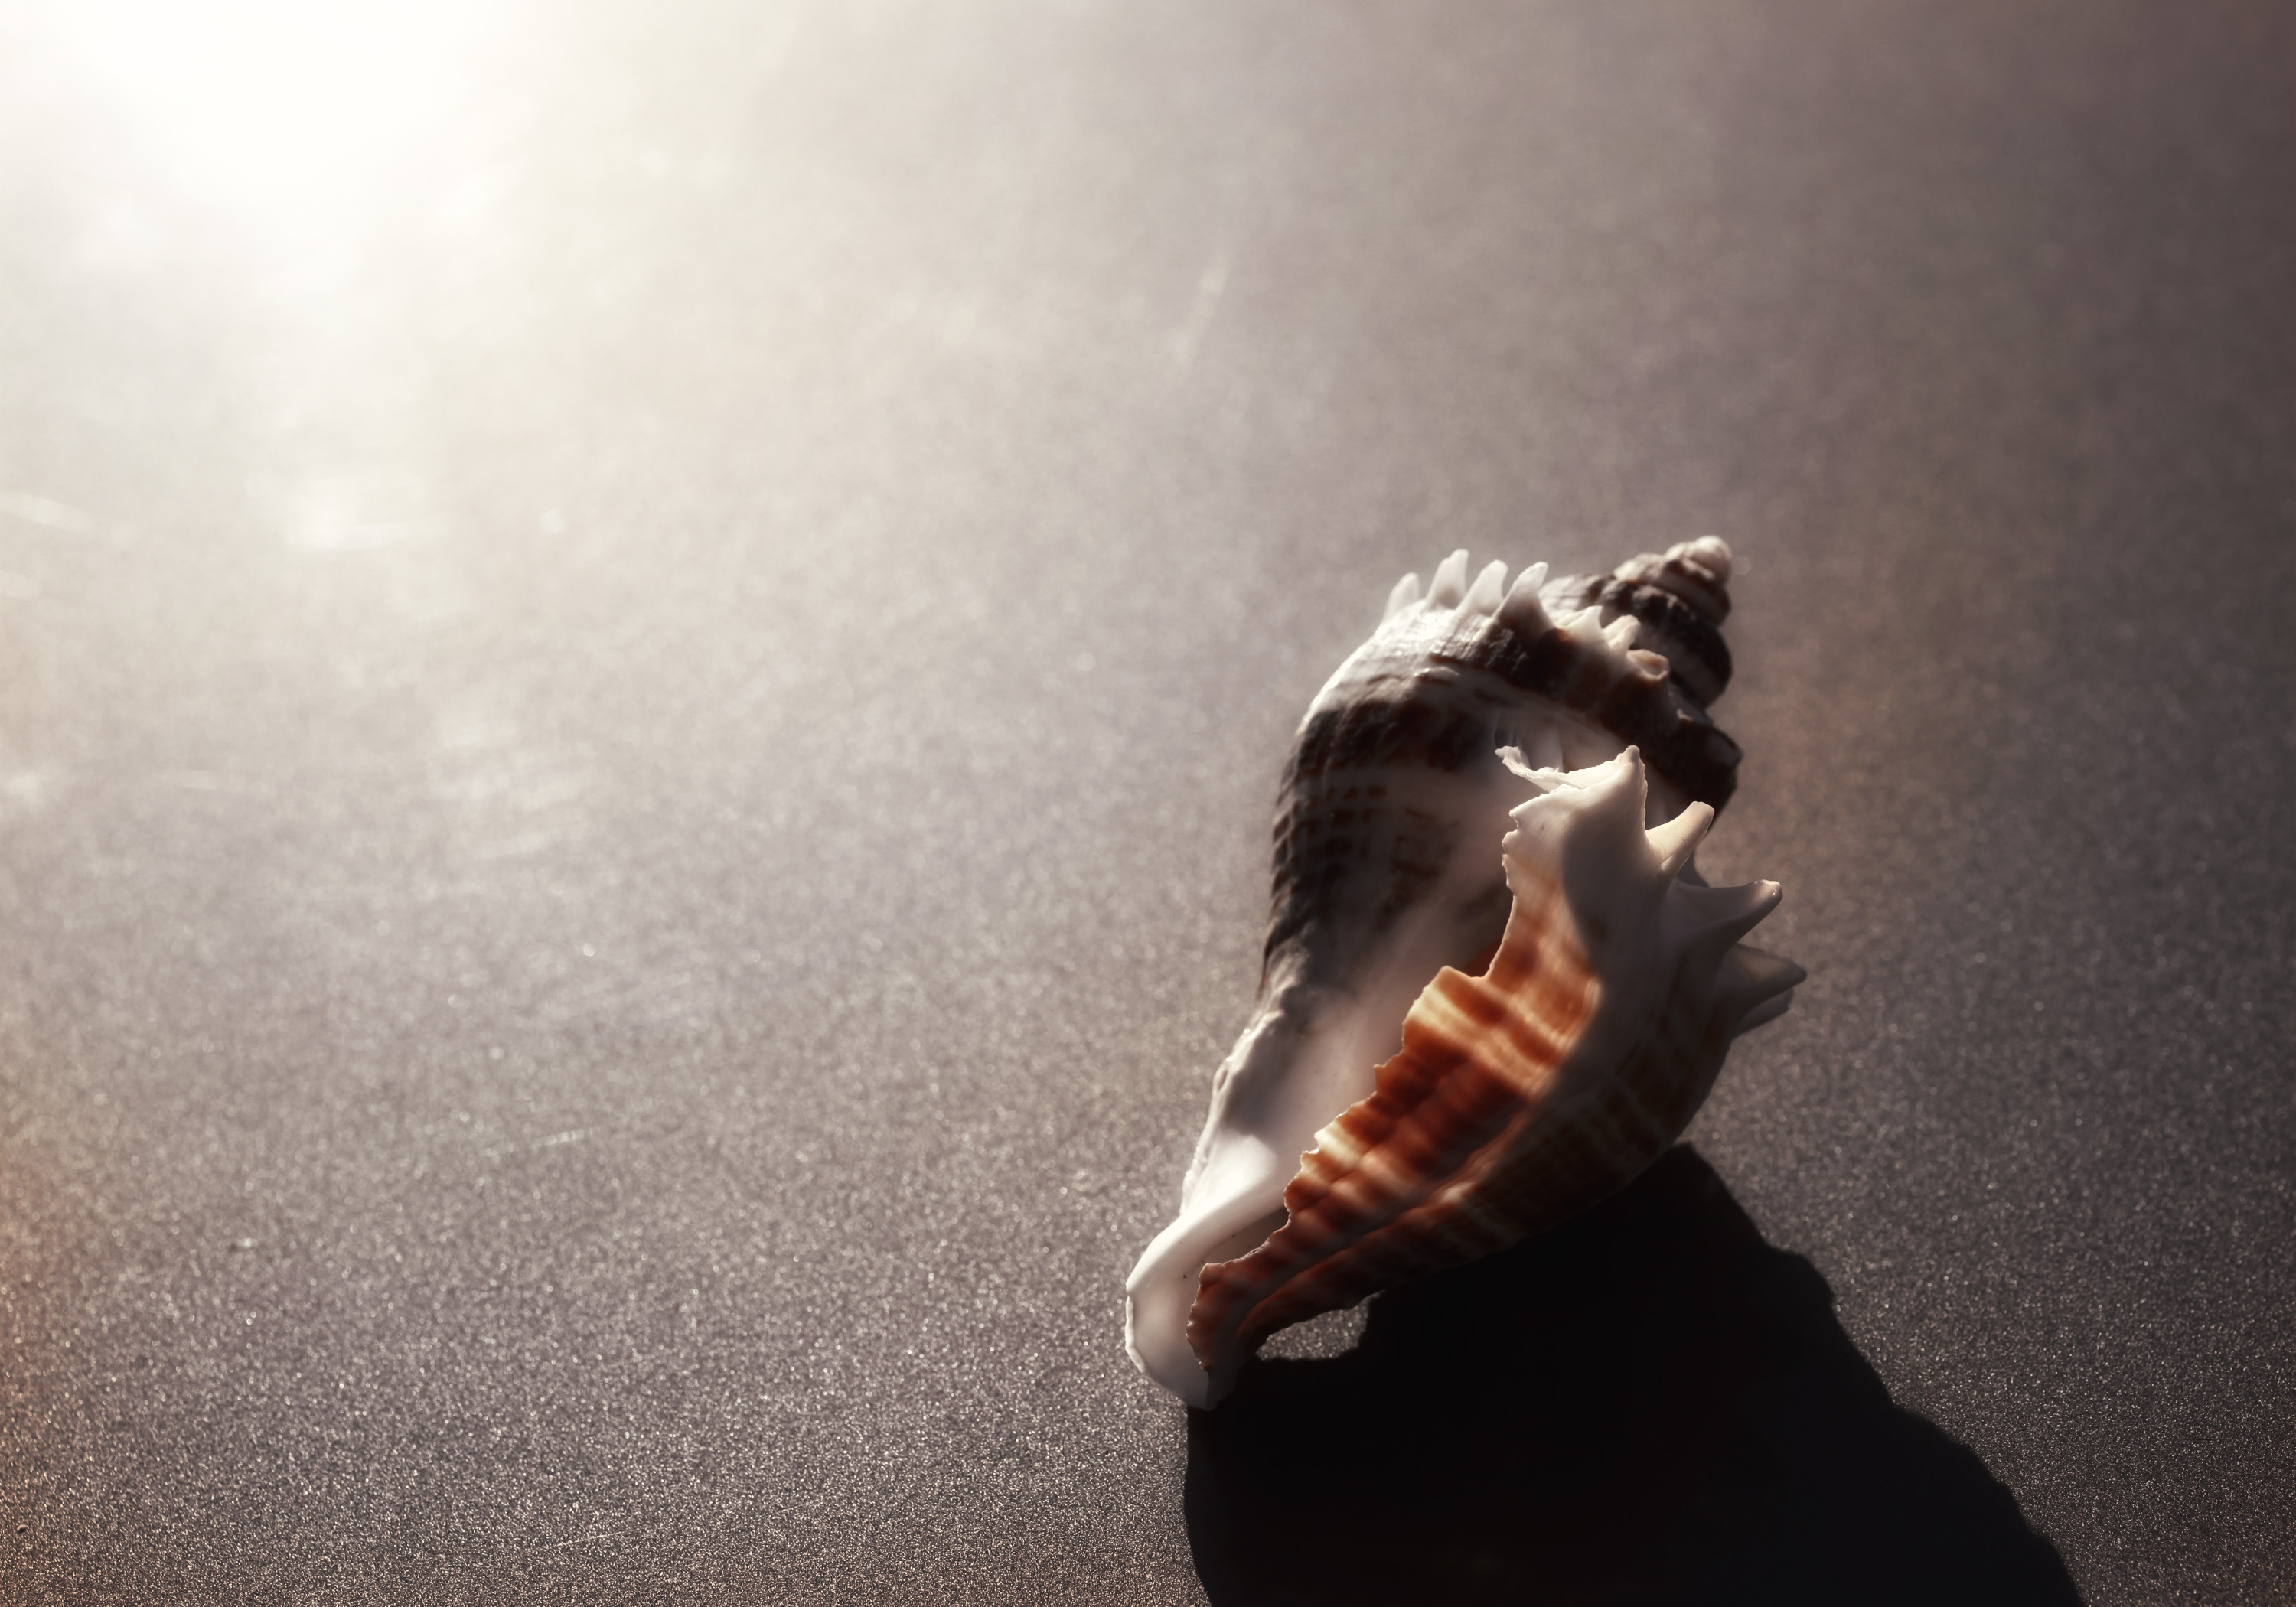
hand, light, white, photography, shadow, darkness, black, shell, the, photograph, truth, image, hidden, tatamae